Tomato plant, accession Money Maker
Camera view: bottom (45 deg); turntable rotation: 330 degrees
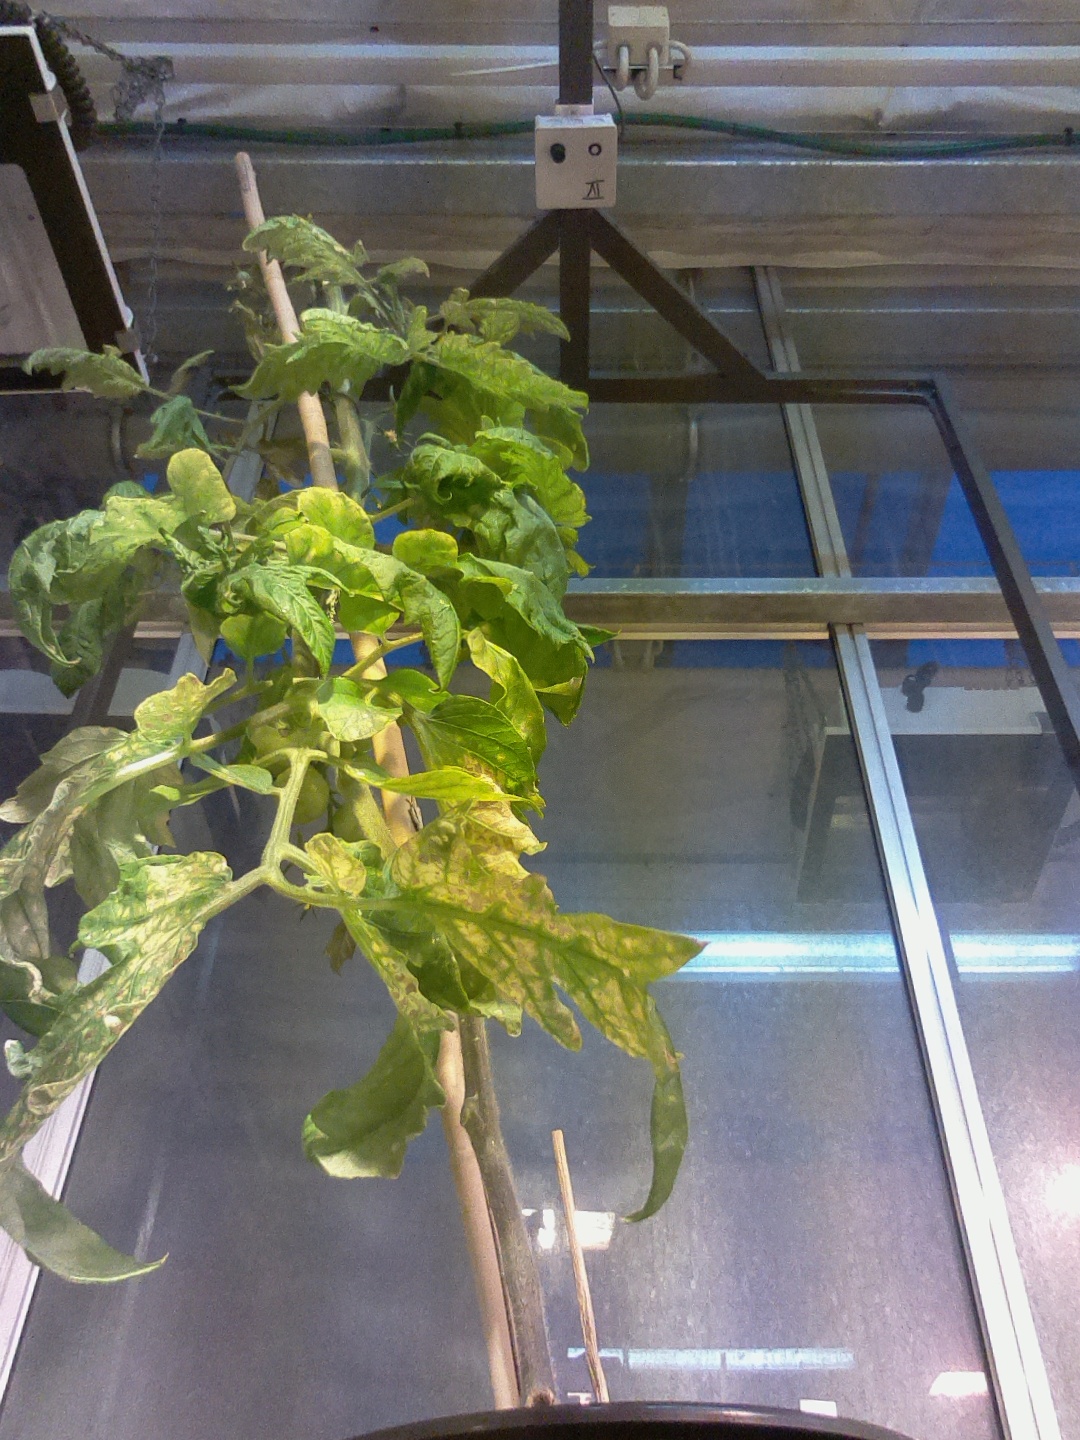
BBCH growth stage 77: 70%-80% of final fruit size